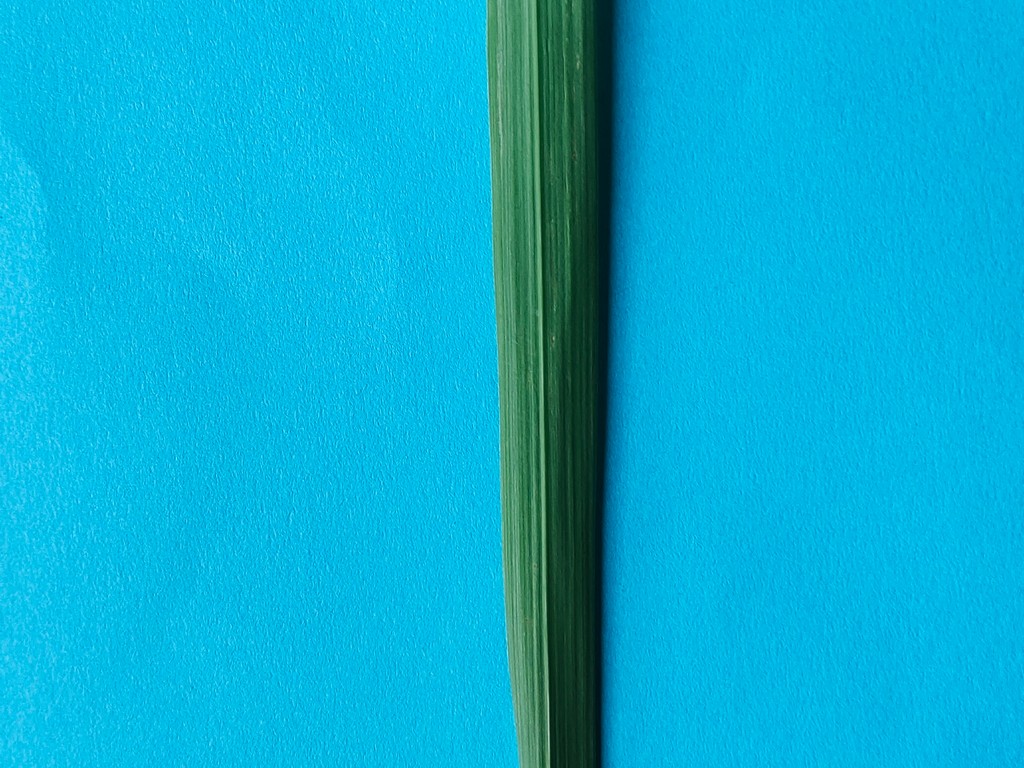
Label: Healthy